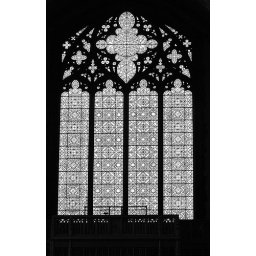
Stained glass window in Rockefeller Chapel, U Chicago